Panta bhat

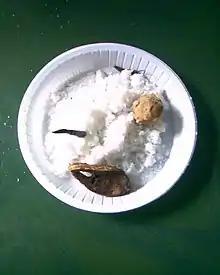
A regular serving of panta bhat

Panta bhat is especially popular in rural areas, generally served with salt, raw onion and green chili. It is usually served as breakfast, though noon or evening consumption is not uncommon. Panta bhat and other low nutrition food are consumed as fillers between meals. Panta bhat is one of the "cool dishes" popular in Bengal, meaning it helps keep cool during the summer. This cold and wet food, is suitable for summer mornings, but in winter dry foods, such as "chira" (flattened rice) and "muri" (puffed rice) are preferred.